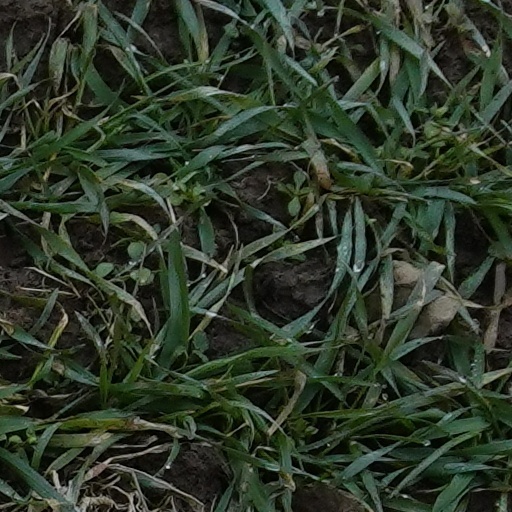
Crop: wheat